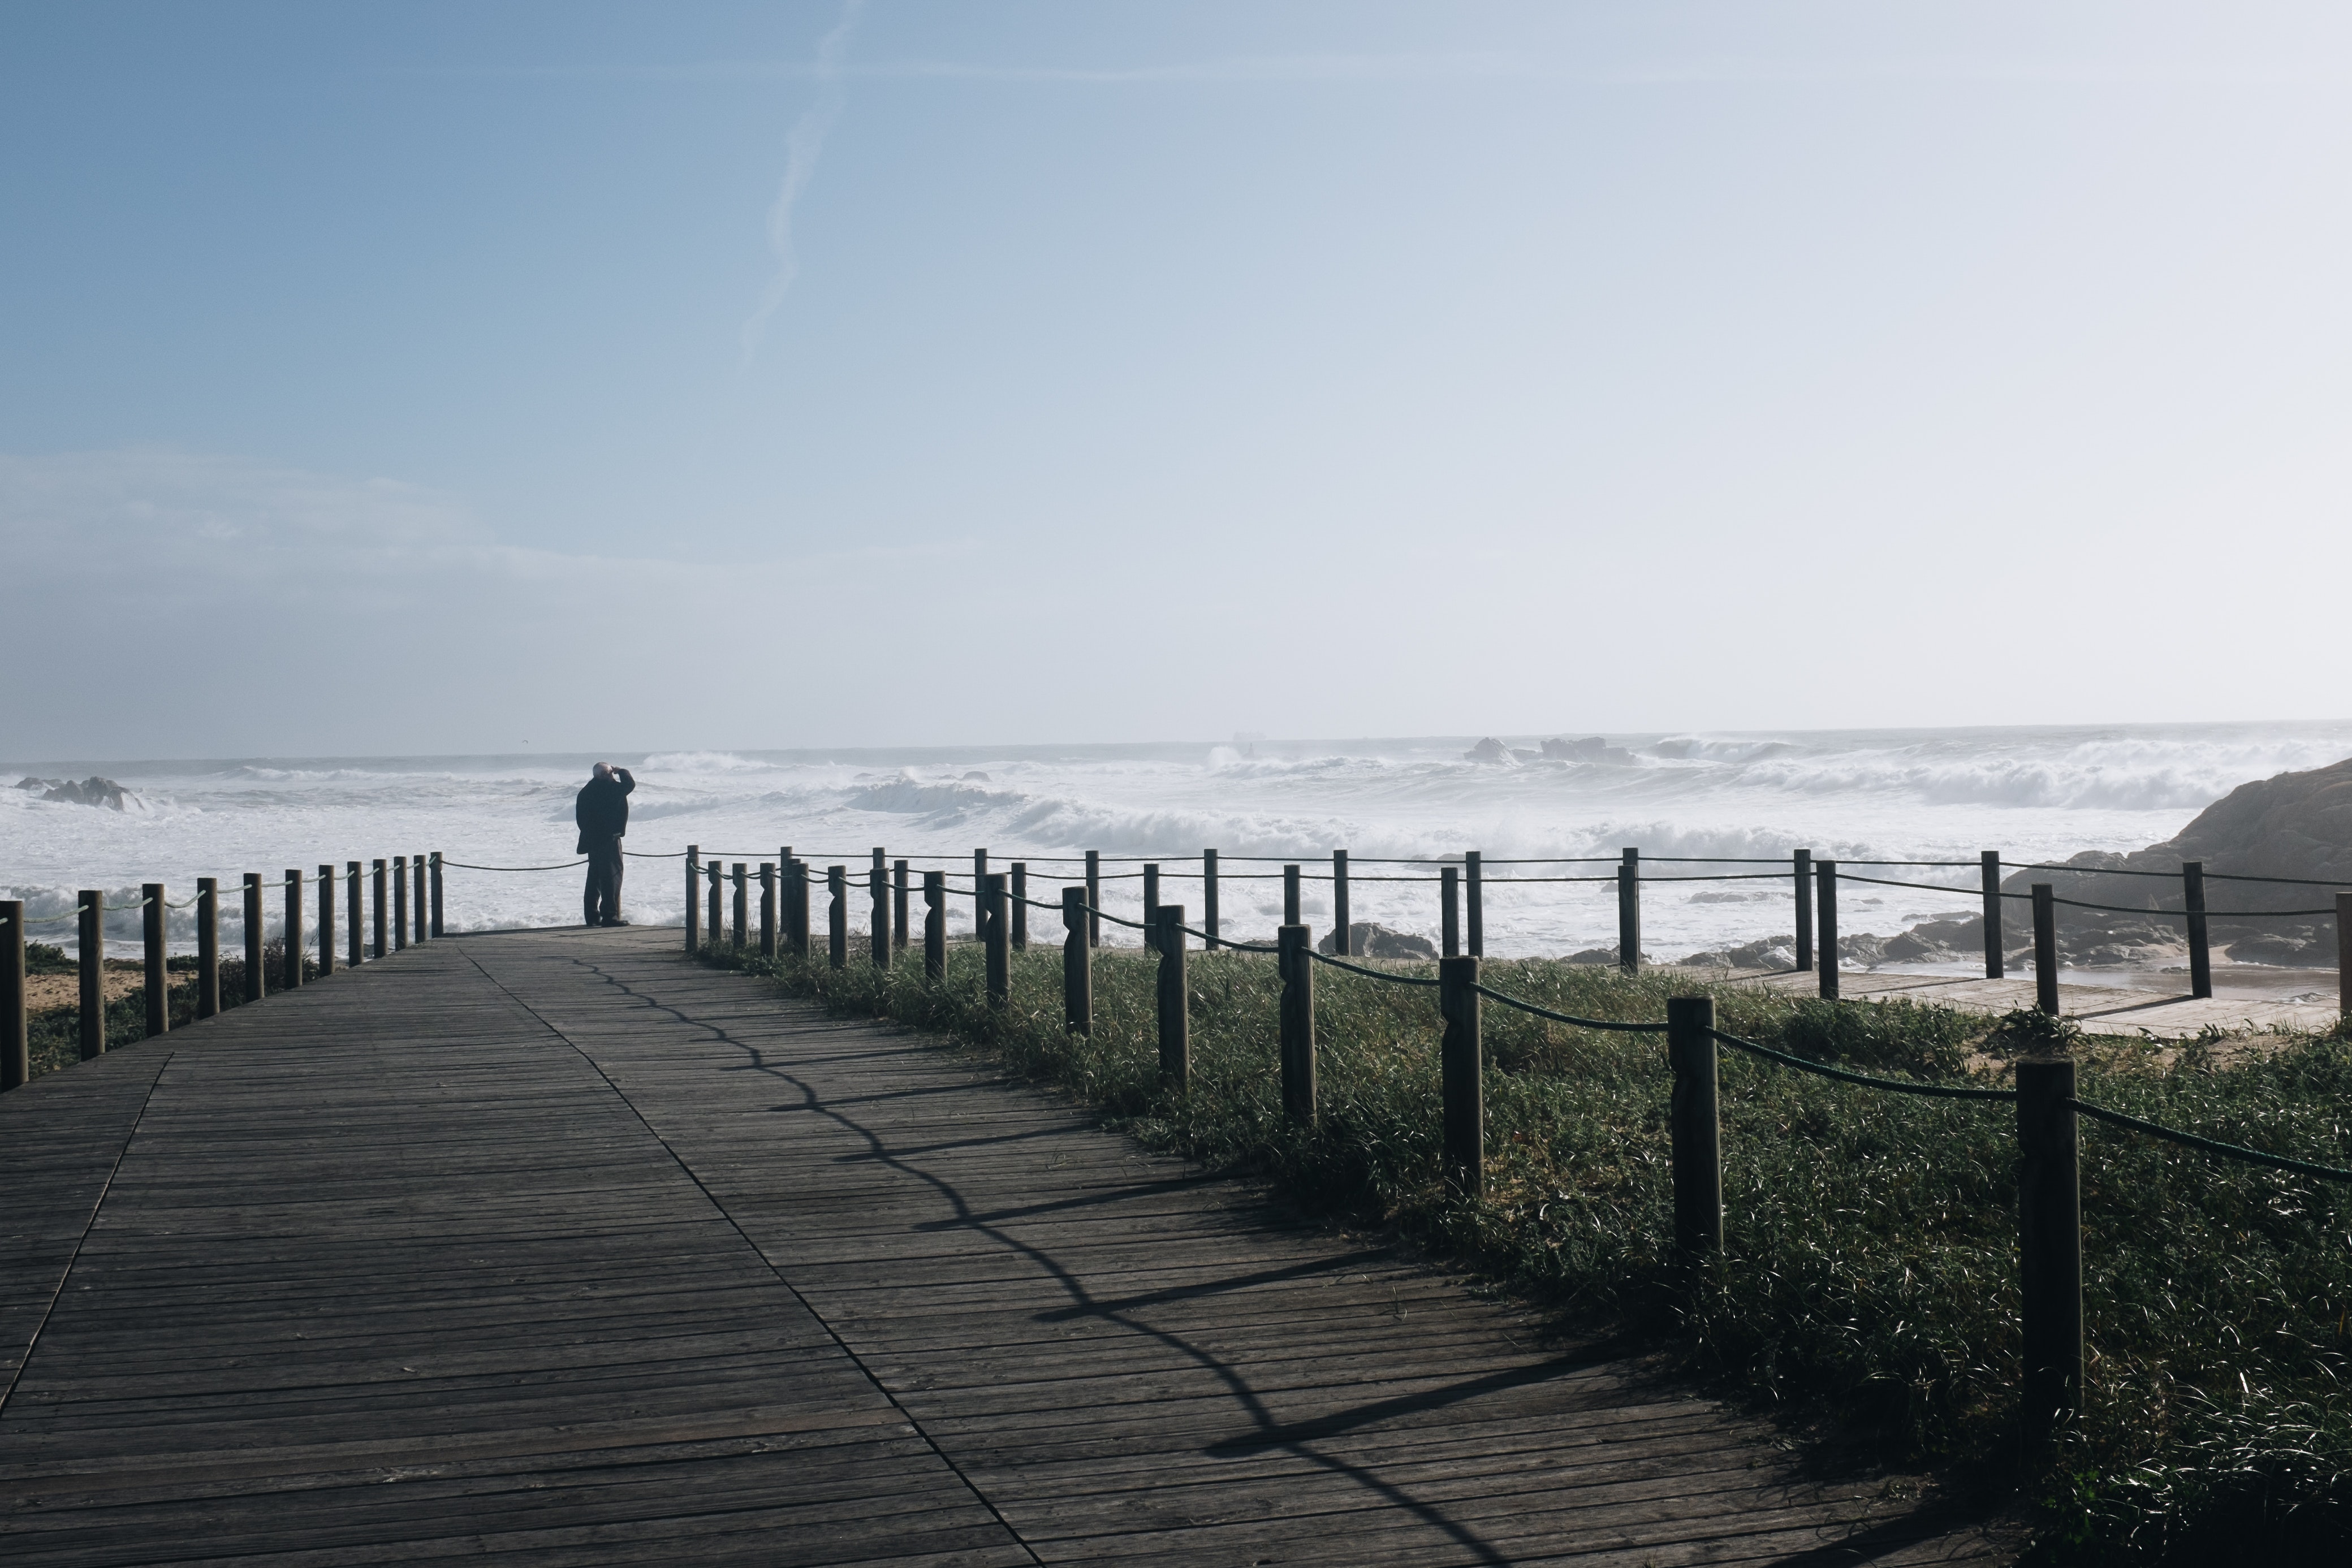
sea, pier, water, atmospheric phenomenon, sky, boardwalk, ocean, horizon, shore, coast, beach, sound, wave, walkway, calm, dock, cloud, photography, guard rail, breakwater, nonbuilding structure, wind wave, coastal and oceanic landforms, fence, vacation, tide, bay